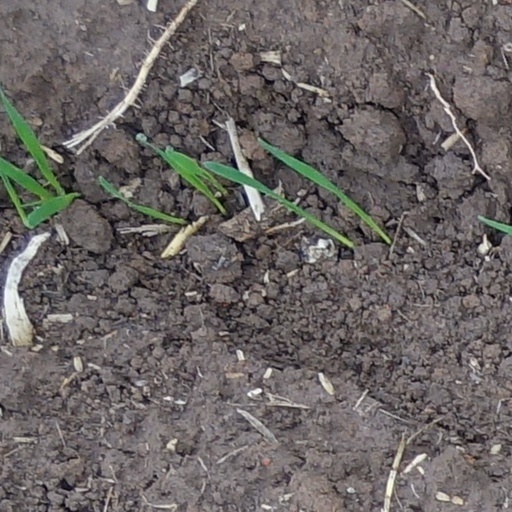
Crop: wheat